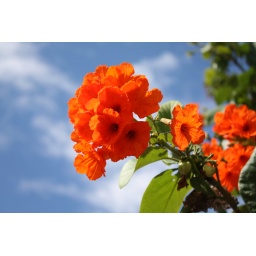
Beautiful orange blooms from a tree by the marina at Old Bahama Bay.